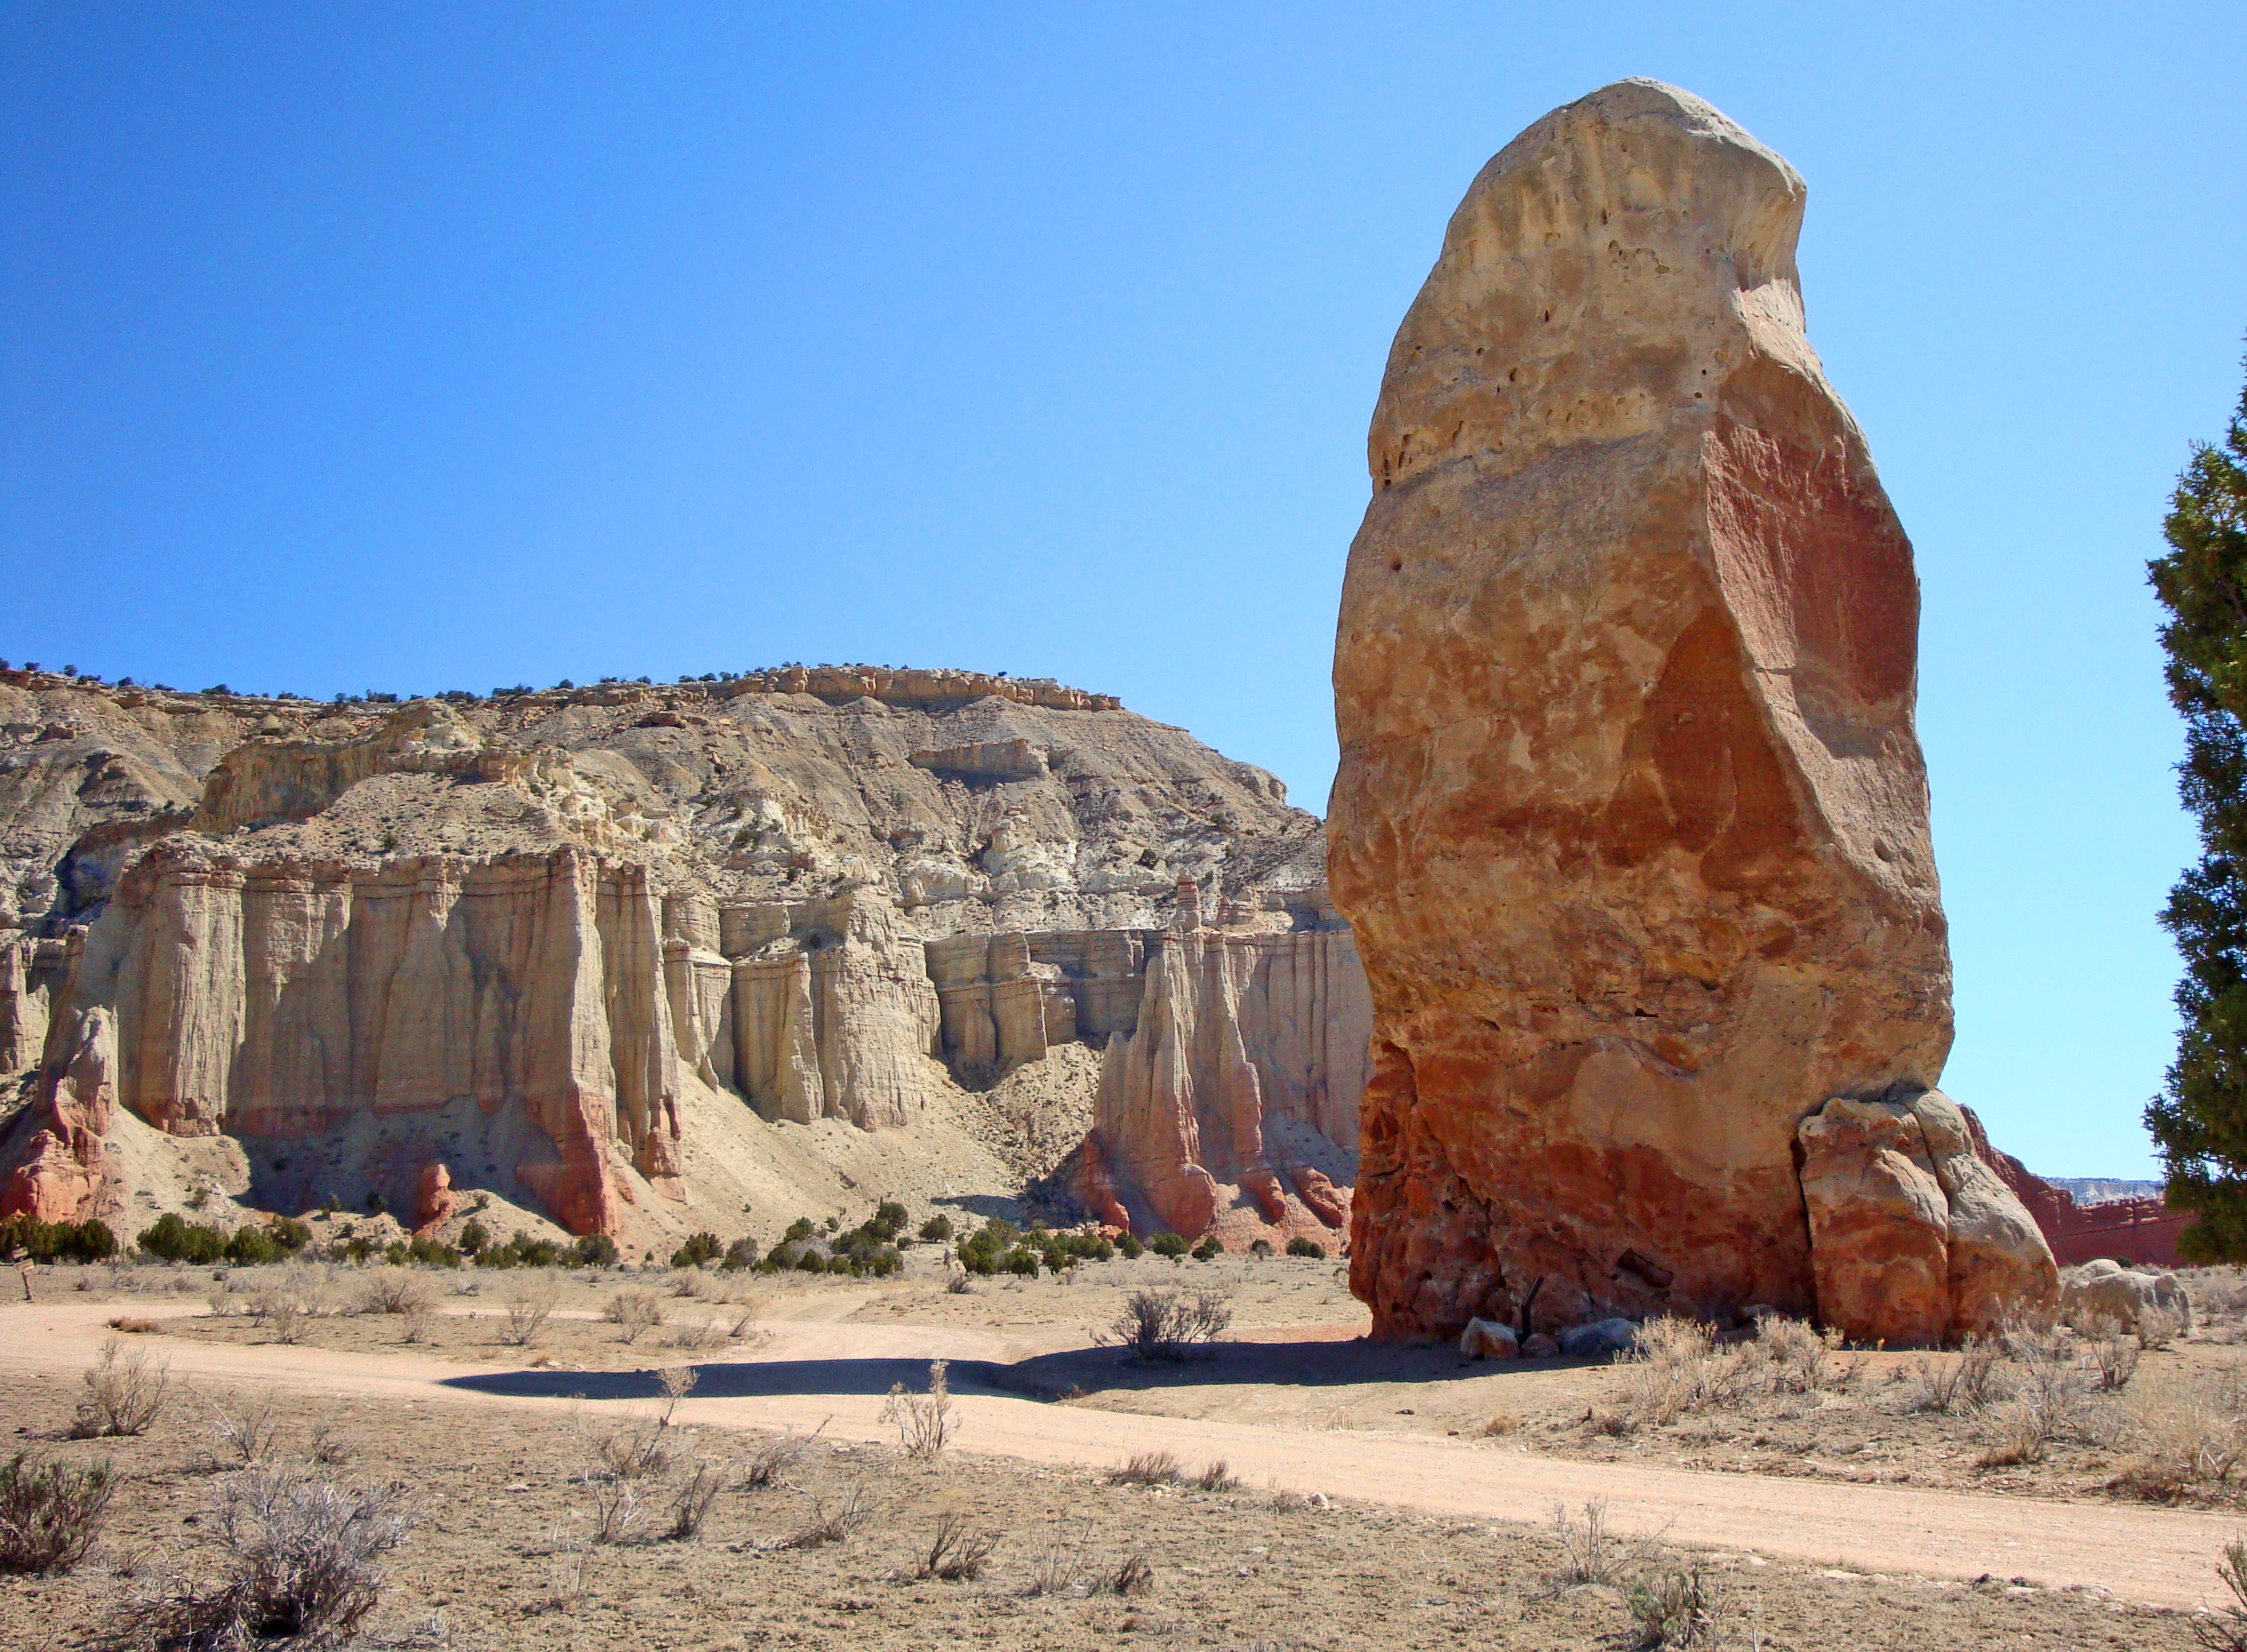
landscape, rock, mountain, desert, sandstone, valley, monument, travel, formation, cliff, arch, usa, america, holiday, rock formation, landmark, canyon, tourism, terrain, national park, material, geological formation, united states, geology, temple, utah, badlands, wadi, butte, monolith, landform, state park, colorado plateau, ancient history, natural environment, kodachrome basin state park, entrada sandstone